Co-Co locomotive

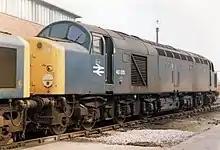
British Rail Class 40 1Co-Co1

Co+Co is the code for a similar wheel arrangement but with an articulated connection between the bogies. The buffer and drawbar forces are taken between the bogies rather than through the frame. These were mostly popular in South Africa.